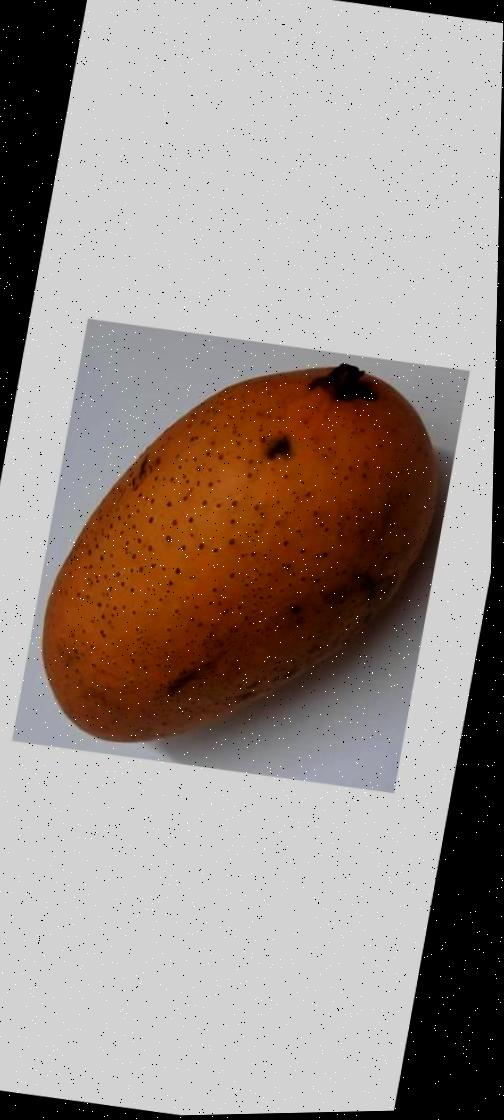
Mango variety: Ashshina Classic